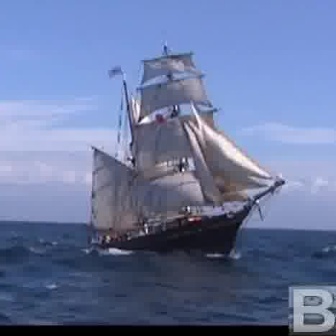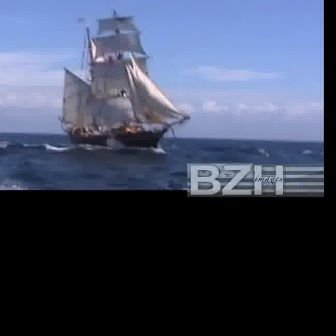
  Please identify the target specified by the bounding box [79,50,284,255] in the first image and locate it in the second image. Return the coordinates in [x_min,y_min,x_max,y_max] format.
Answer: [56,14,190,148]